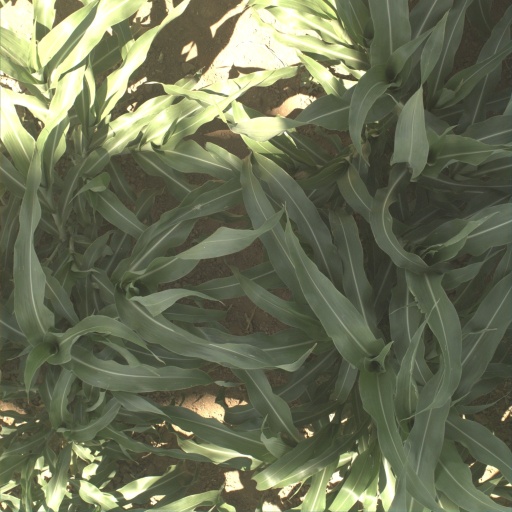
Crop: sorghum